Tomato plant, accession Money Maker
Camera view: tilt-top (135 deg); turntable rotation: 210 degrees
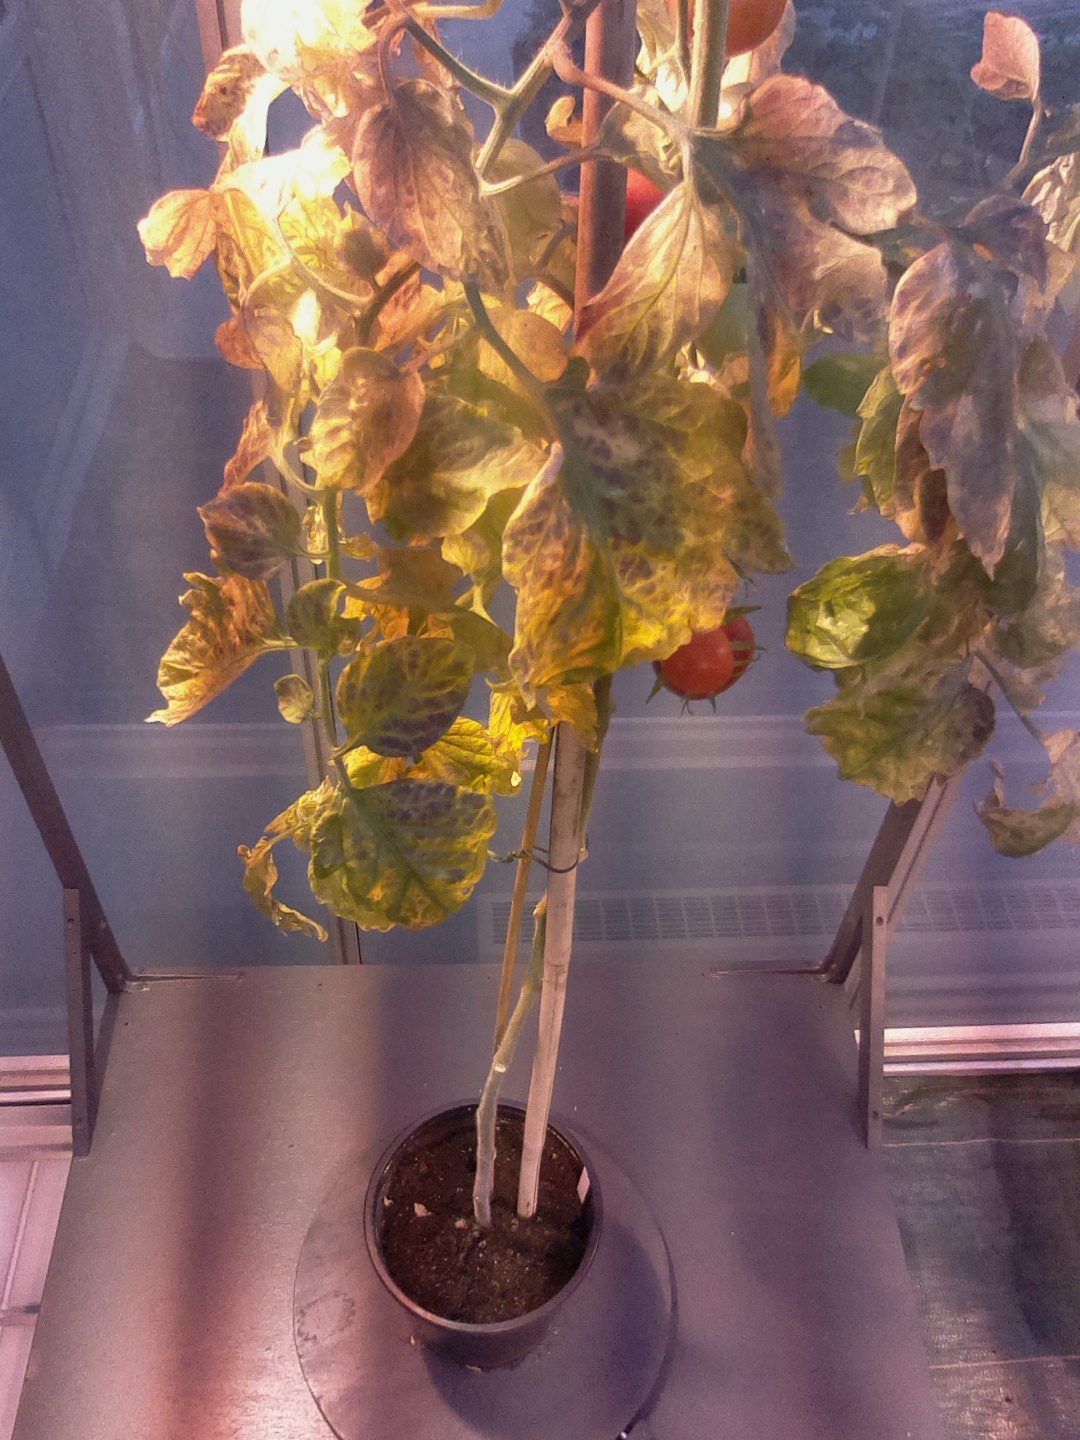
BBCH growth stage 87: 70%-80% of fruits show typical fully ripe color